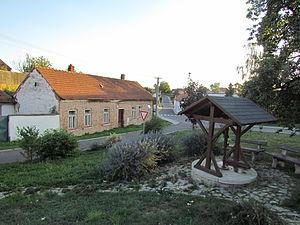
Častohostice est une commune du district de Třebíč, dans la région de Vysočina, en République tchèque. Sa population s'élevait à 190 habitants en 2019.